Treasure Island (1938 film)

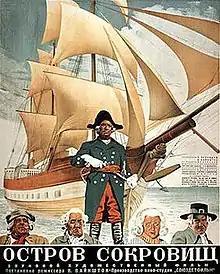

Treasure Island is a 1938 Soviet adventure film directed by Vladimir Vaynshtok and starring Osip Abdulov, Mikhail Klimov and Nikolai Cherkasov. It is an adaptation of Robert Louis Stevenson's novel "Treasure Island". The film was one of several British literary classics turned into films in the Soviet Union during the era. A number of changes were made to introduce anti-British elements and to promote leninist-marxist ideology. The book's character of Jim Hawkins is transformed into a young woman named Jenny, and the characters are attempting to find the treasure in order to fund an Irish and anti-British rebellion. An English language version was directed by David Bradley.